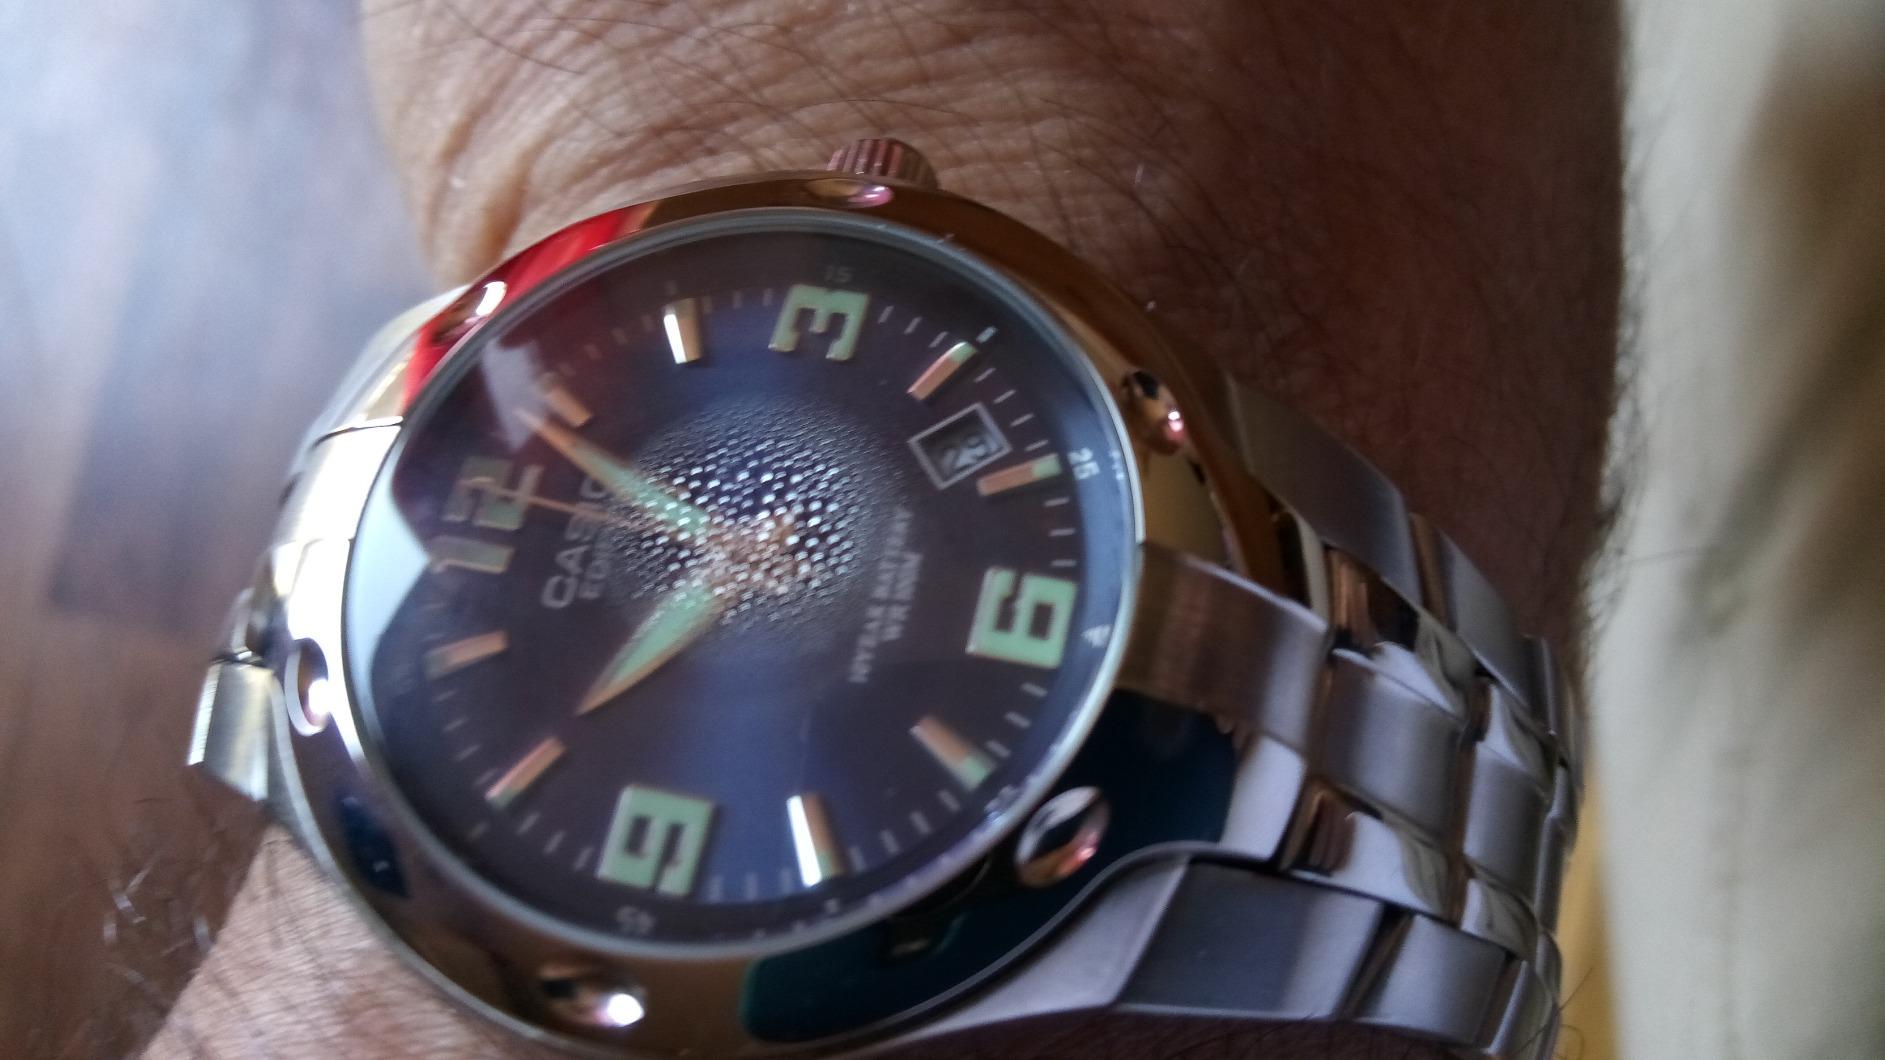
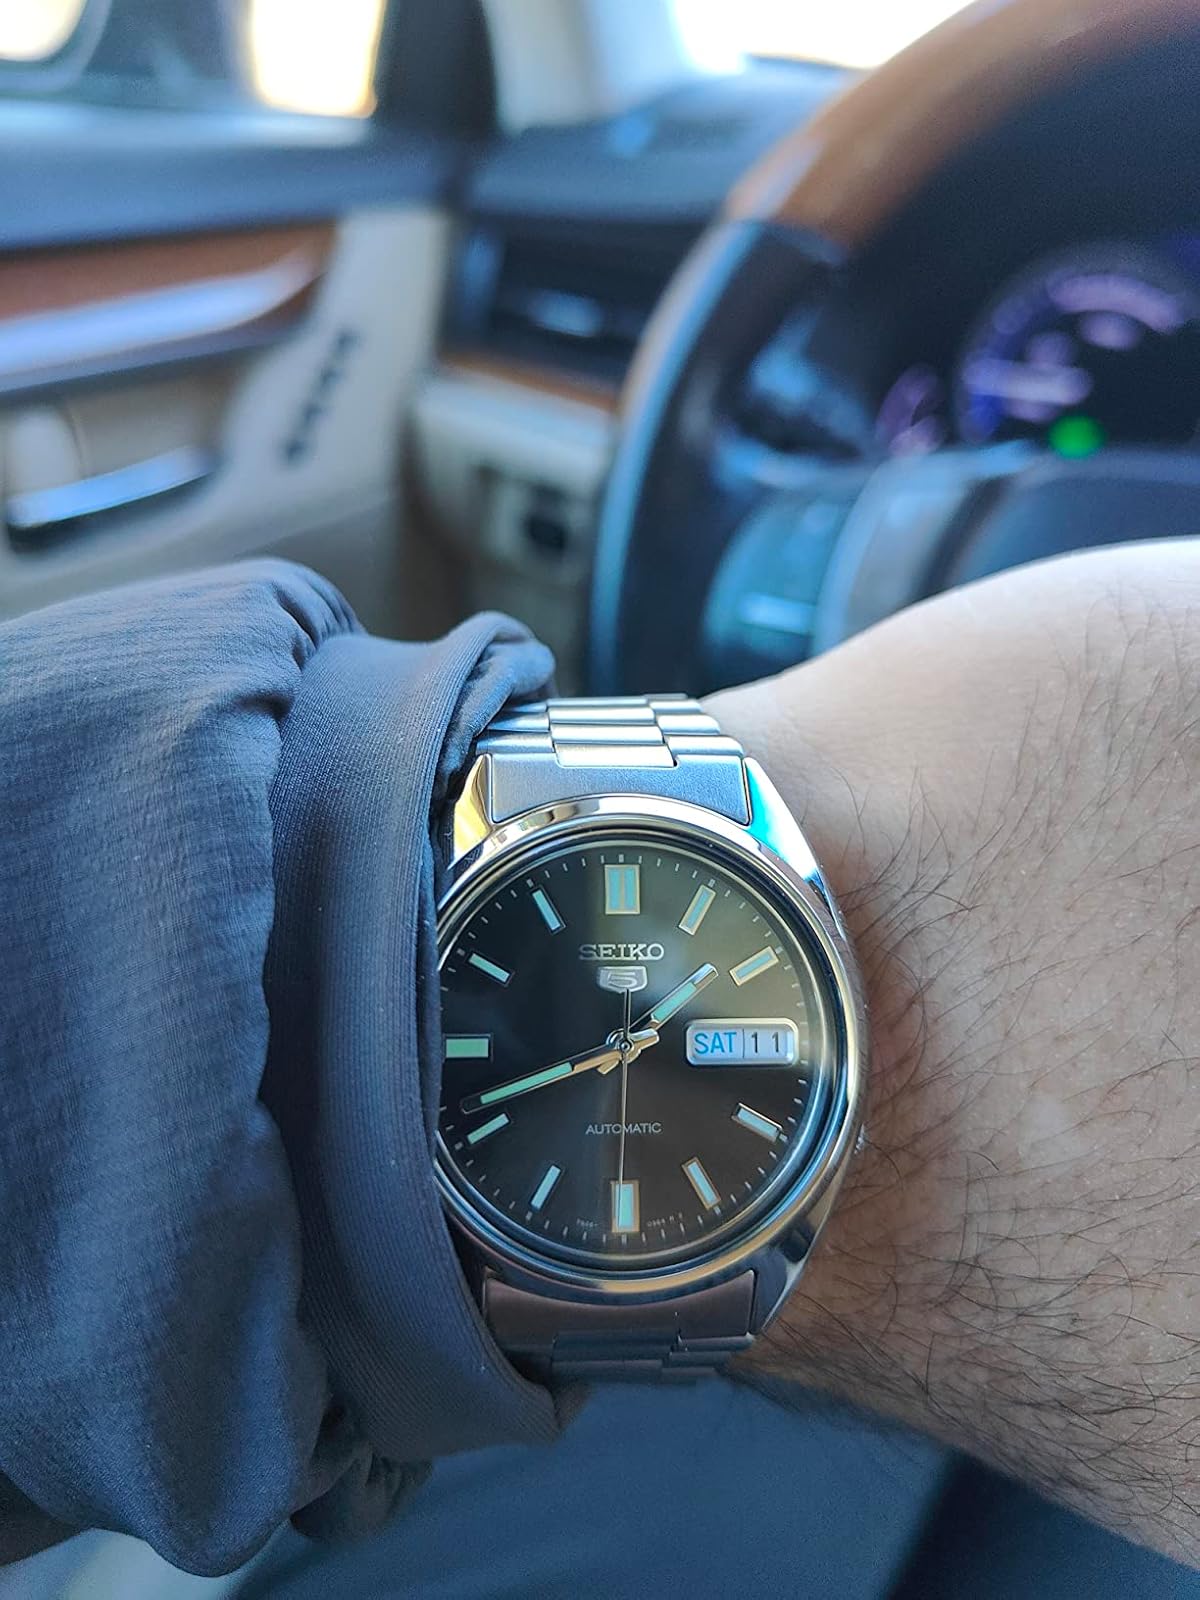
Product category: accessories_watch
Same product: no